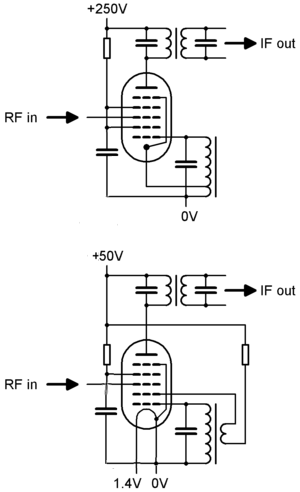
Pentagrid-converter
Princip af heptode-baserede selvoscillerende pentagrid-converter kredsløb.